Andean Parliament

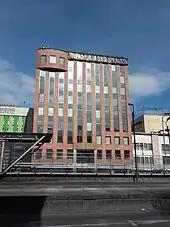
Headquarters of the Andean Parliament in Bogotá, Colombia

The Andean Parliament is the political organ, deliberative, representative of the people, as well as guarantor of the rights and democracy in the Andean Community.